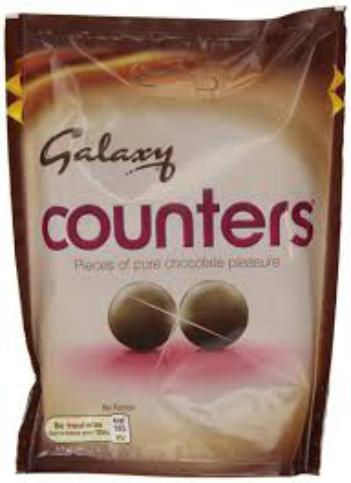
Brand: Galaxy Counters
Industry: Food